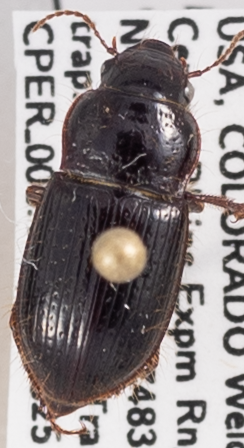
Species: Piosoma setosum
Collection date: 2022-05-25
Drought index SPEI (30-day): -0.17
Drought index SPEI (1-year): -1.13
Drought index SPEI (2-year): -1.28